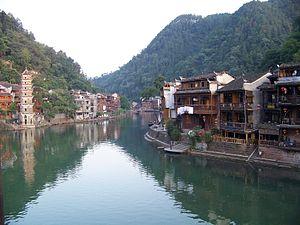
Cet article recense les sites inscrits au patrimoine mondial en Chine.
Le xian de Fenghuang est un district administratif de la province du Hunan en Chine. Il est placé sous la juridiction de la préfecture autonome tujia et miao de Xiangxi.